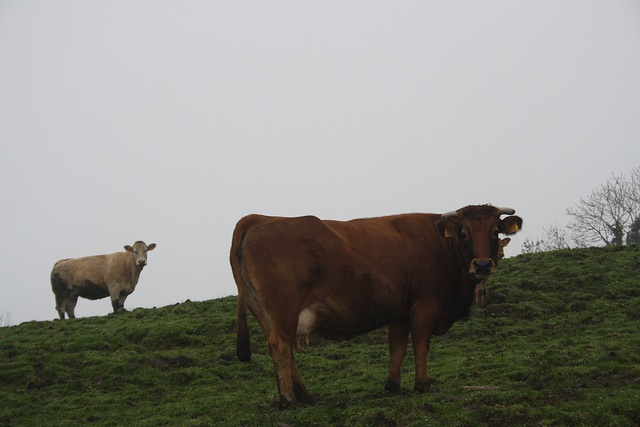
Side view of both a near cow and a far cow on a grassy hill.
There are two cows that are on the grass
Two brown cows standing on a lush green hillside.
Two cows are standing on a sloped green hill.
Two cows stand on a grassy field.